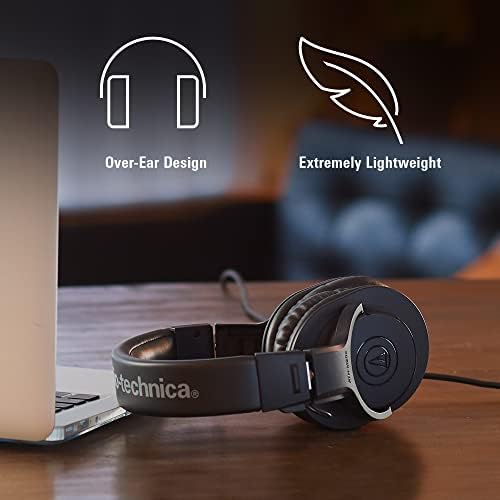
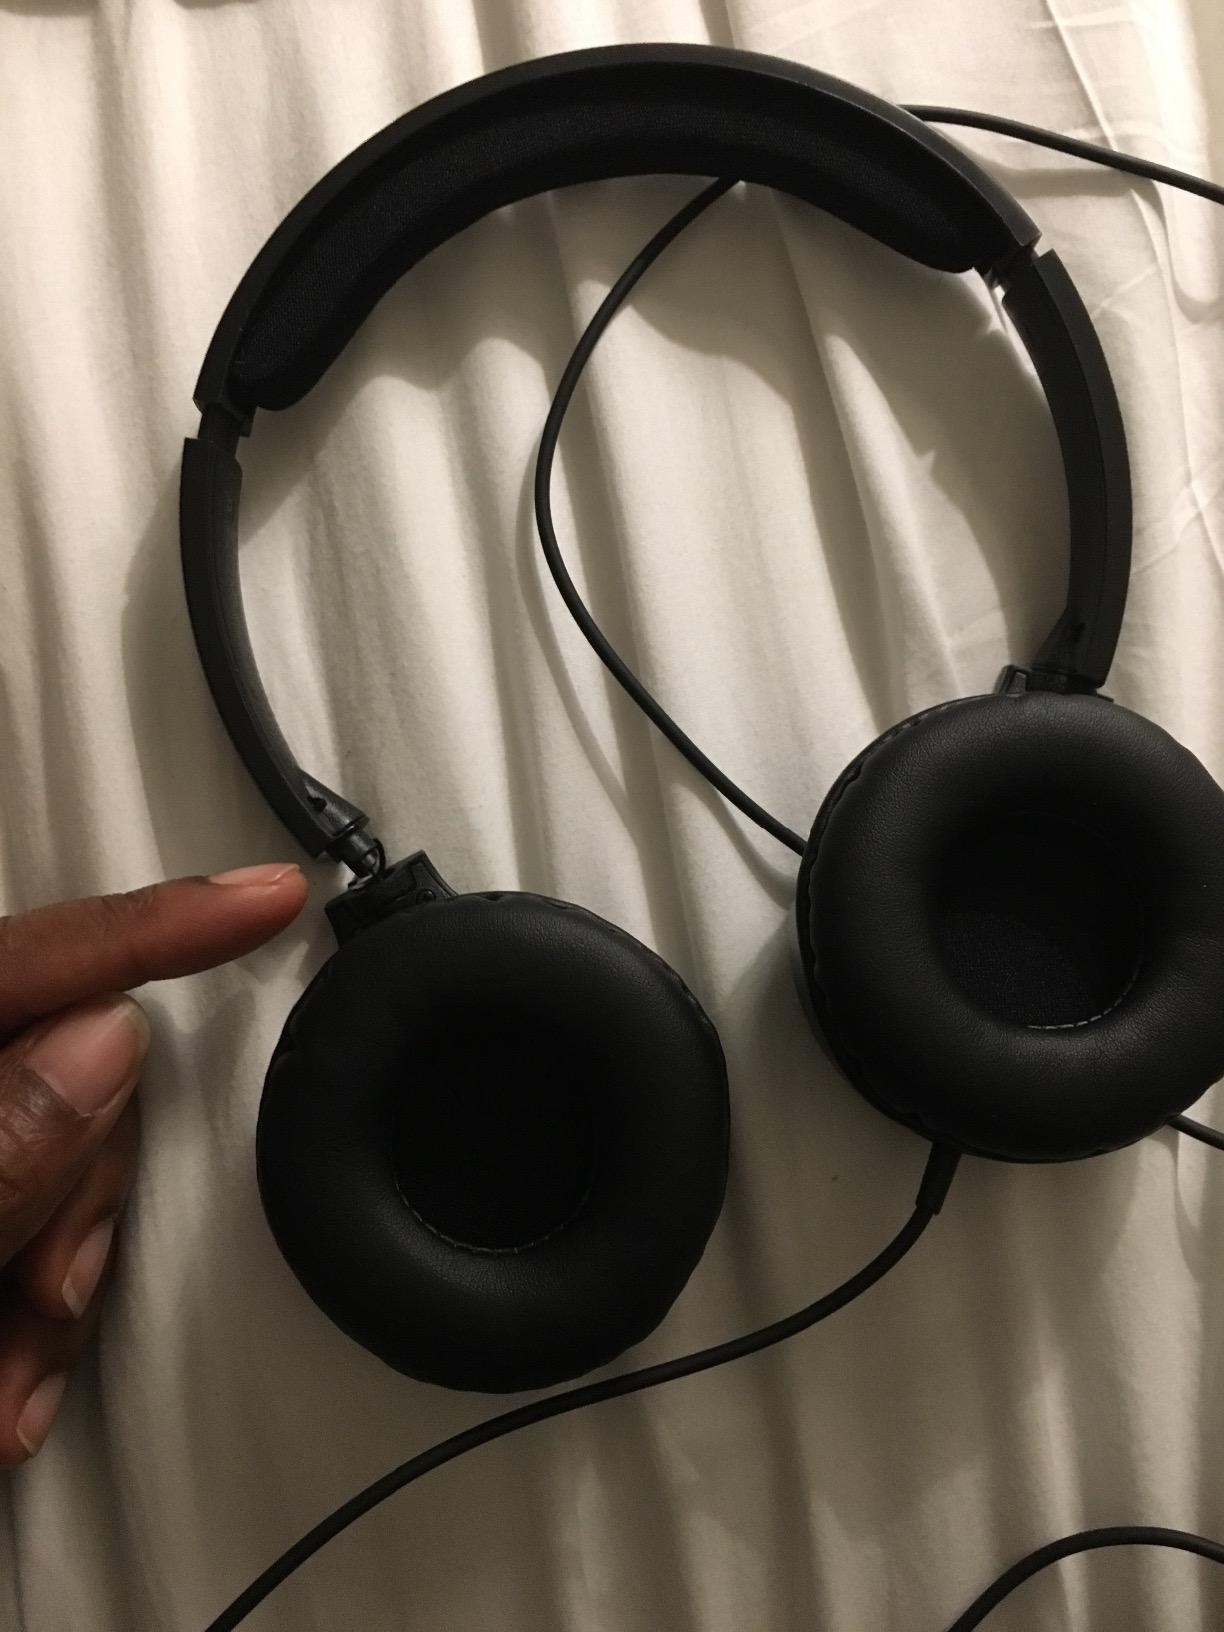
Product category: headphones
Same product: no